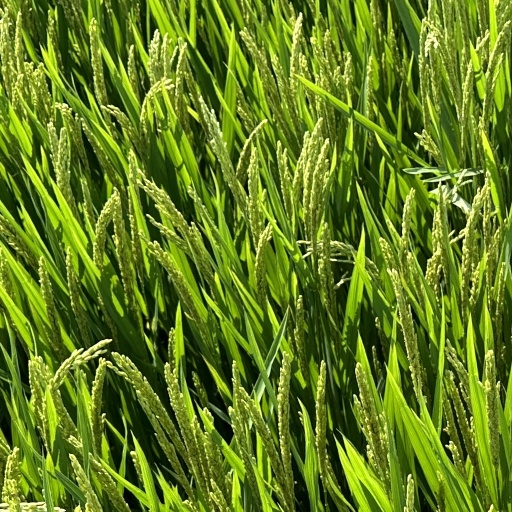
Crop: rice